Washington Adventist University

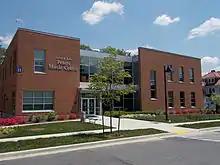
Peters Music Center

WAU also features a Sports-Acrobatics Exhibition Team. The Acro-Airs have performed across the country and for a variety of venues. The team does performances at schools and community events where they spread the message of healthy living including abstaining from drugs, alcohol, and tobacco. Washington Adventist University's Acro-Airs also perform half-time shows for NBA games. They have performed at games for the Washington Wizards, Indiana Pacers, New York Knicks, and others. A recent performance was at the "Discover Strathmore Open House 2009", which was sponsored in part by the Ringling Bros. and Barnum & Baily Circus.